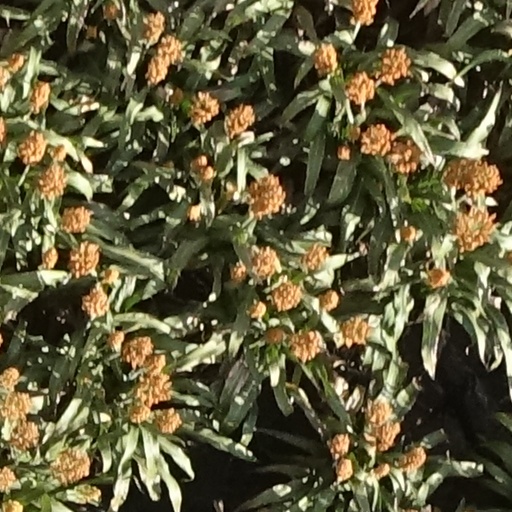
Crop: sorghum